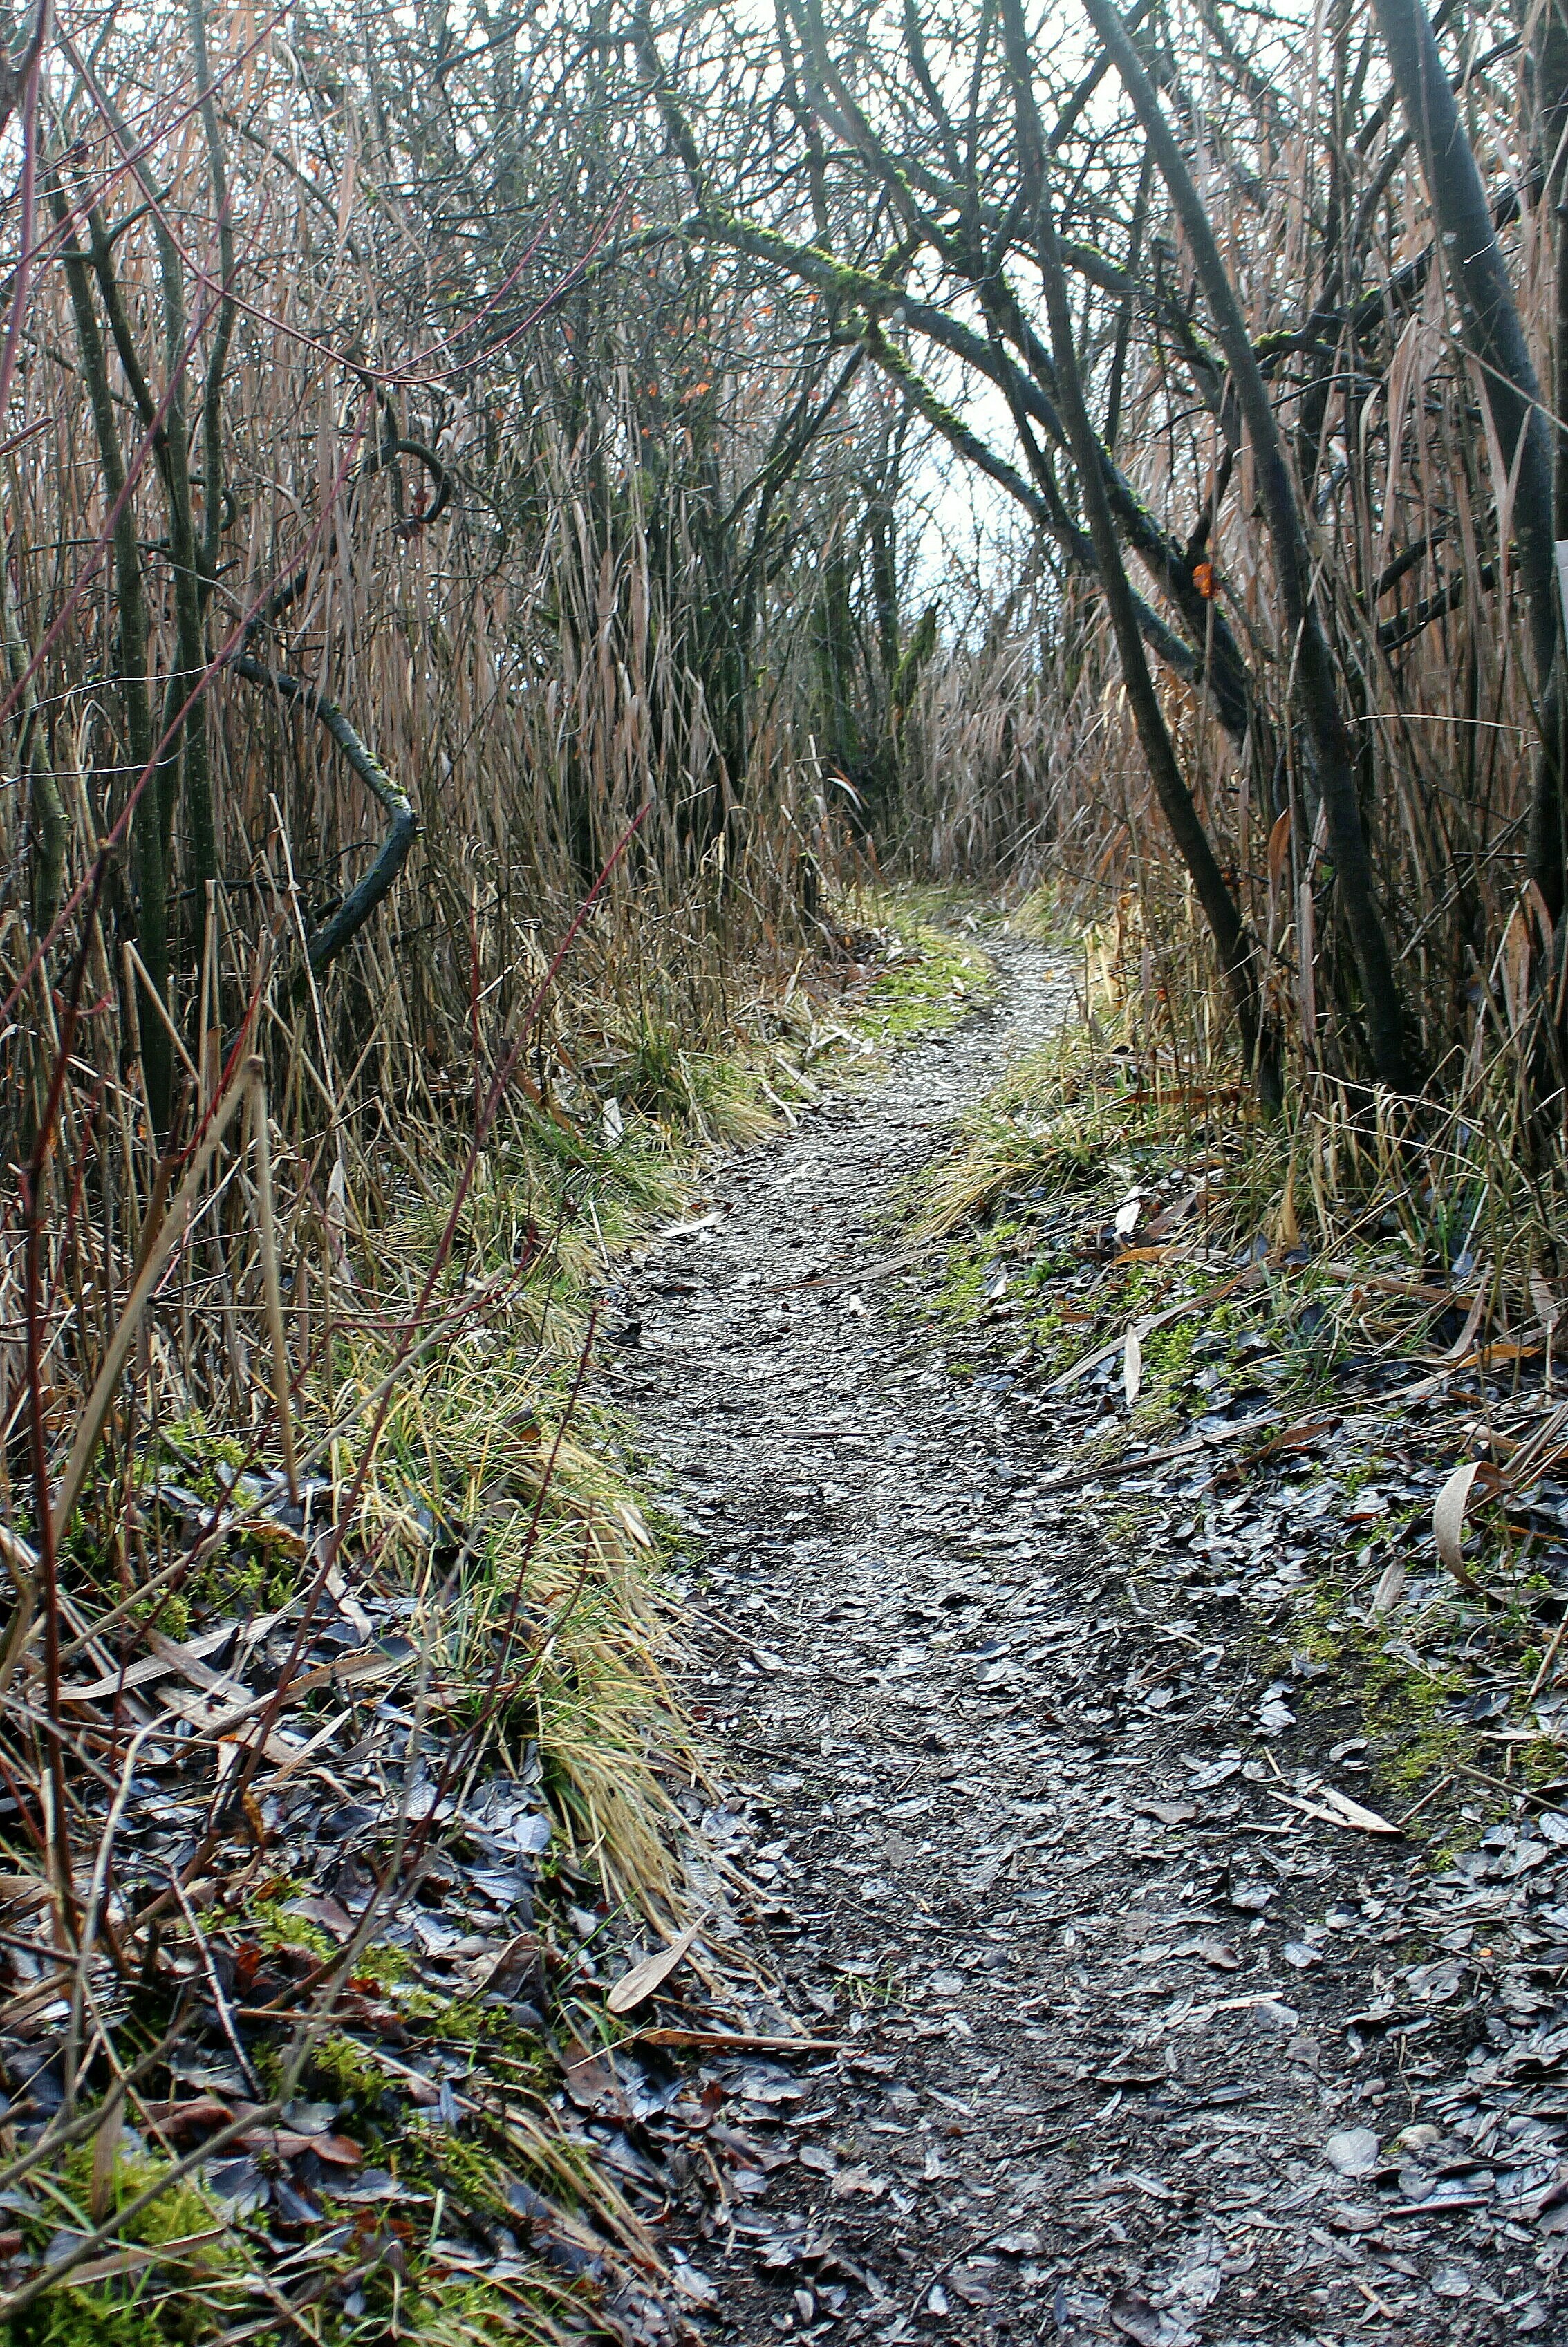
tree, water, forest, path, grass, creek, swamp, wilderness, trail, scrub, river, reed, walk, wildlife, stream, jungle, thicket, waterway, bushes, wetland, reeds, woodland, habitat, away, ecosystem, devoured, marsh plant, natural environment, geographical feature, marsh plants